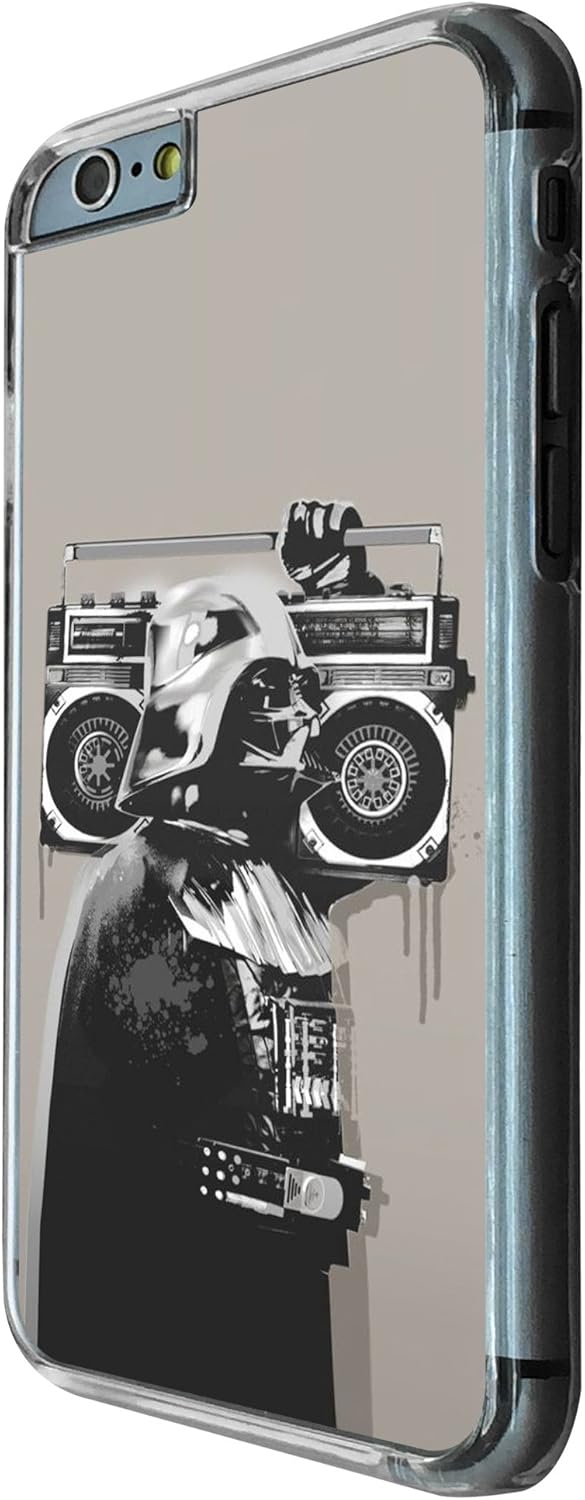
351 - Banksy Grafitti Darth Vader Design For All iphone 6 plus 5.5 inch Fashion Trend CASE Back COVER Plastic&Metal
Category: Cell Phones & Accessories
Exclusive design, classic phone case
Features: Slim,Environmental | Ultra-thin design | Perfectly protect your phone from the scratch and shock | High Quality PPA Material | cool iphone case